Monticello, New York

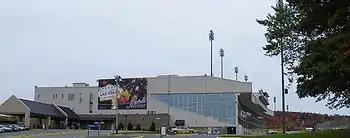
The Monticello Raceway

Monticello is known for its Monticello Raceway, which attracted people from all over the northeast in its heyday. Now the Raceway has turned into a racino, hosting electronic slot machines as well as horse racing. The casino portion of Monticello Casino and raceway was closed in 2019, and now serves as a raceway only. Just away from the Raceway is Bethel Woods Center for the Arts, site of the 1969 Woodstock Festival. An auto racing circuit, Monticello Motor Club, is also located nearby. Resorts World Catskills, Vegas-style casino, luxury hotel and spa opened within the towns location near the old Concord Resort property in February 2018.